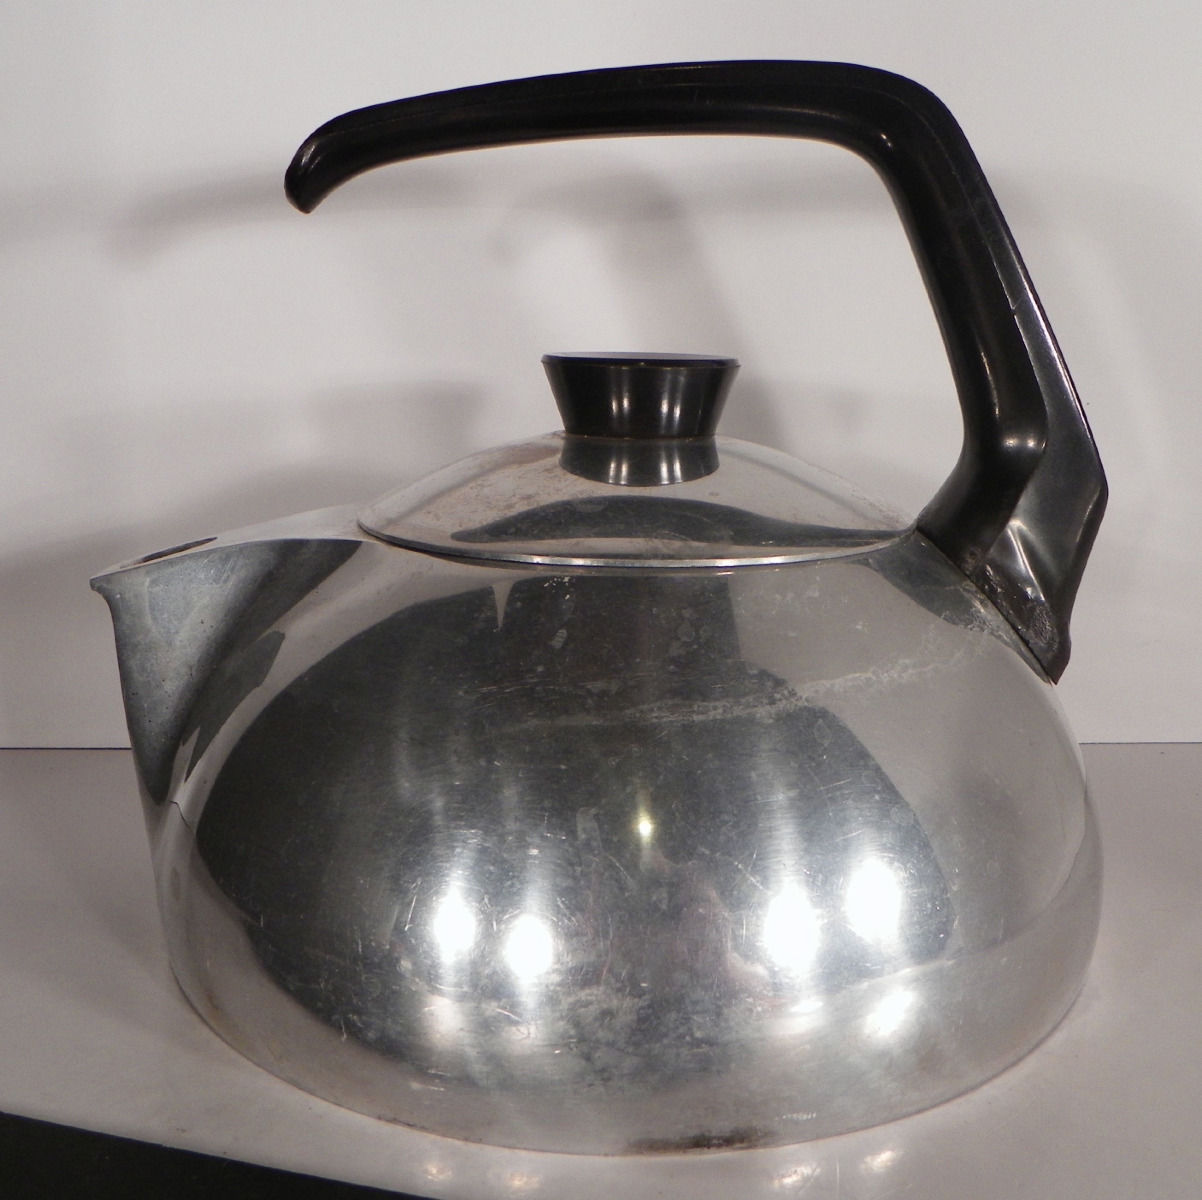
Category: kettle